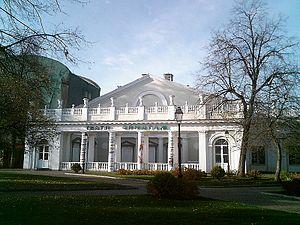
La rue Karetny Riad est une rue du centre historique de Moscou.